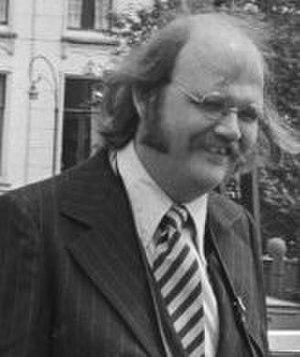
Putter Smith est un contrebassiste de jazz et acteur américain.